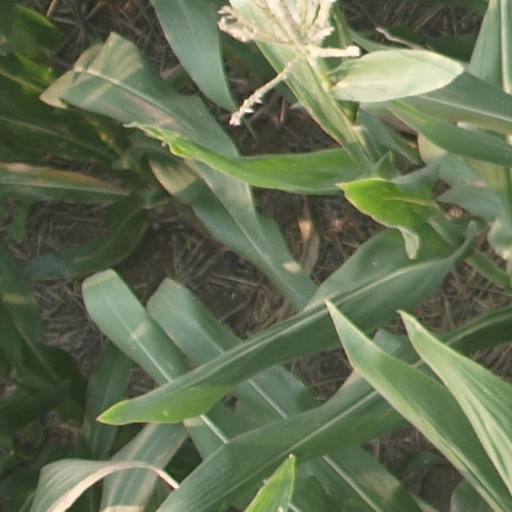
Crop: maize; corn